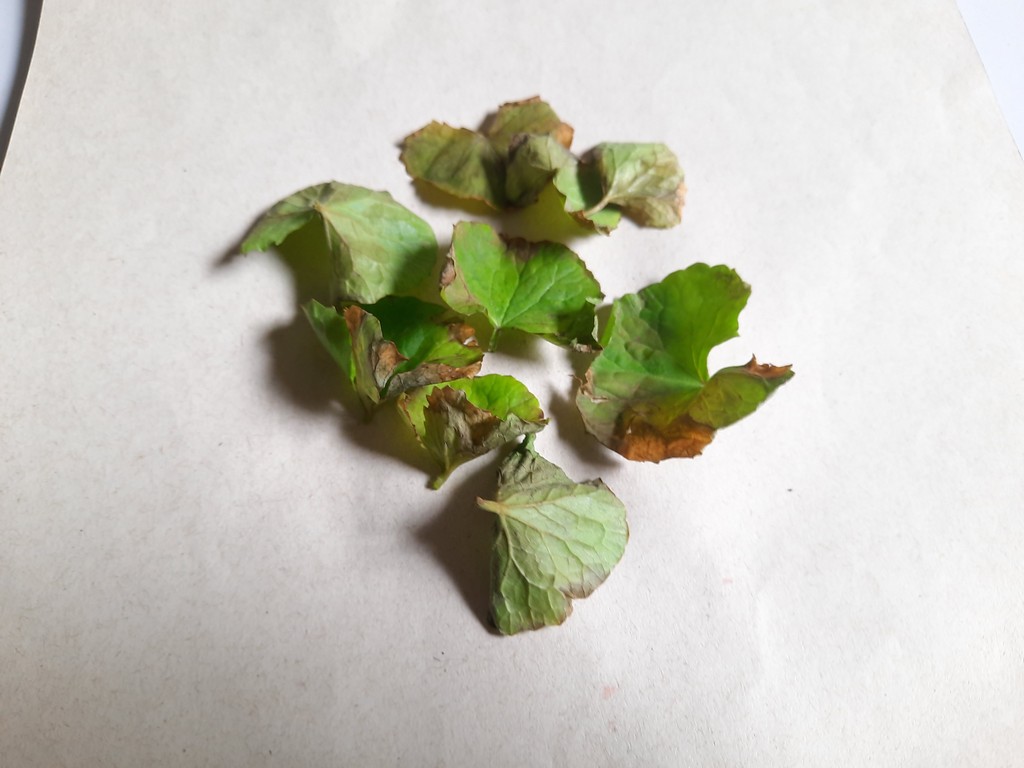
Label: Unhealthy